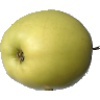
Label: Apple Golden 2